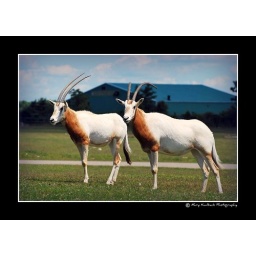
Almost extinct in the wildThis animal can go weeks and months without water in extreme heat.